Sloviansk

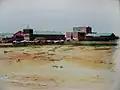
Sloviansk in the late 19th century

As several salt lakes were located close by, the town soon became a major producer of salt. During the sixteenth century, salt production was the principal local industry. In 1784, the city was renamed Slovenske, and a decade later, Sloviansk (Slavyansk).